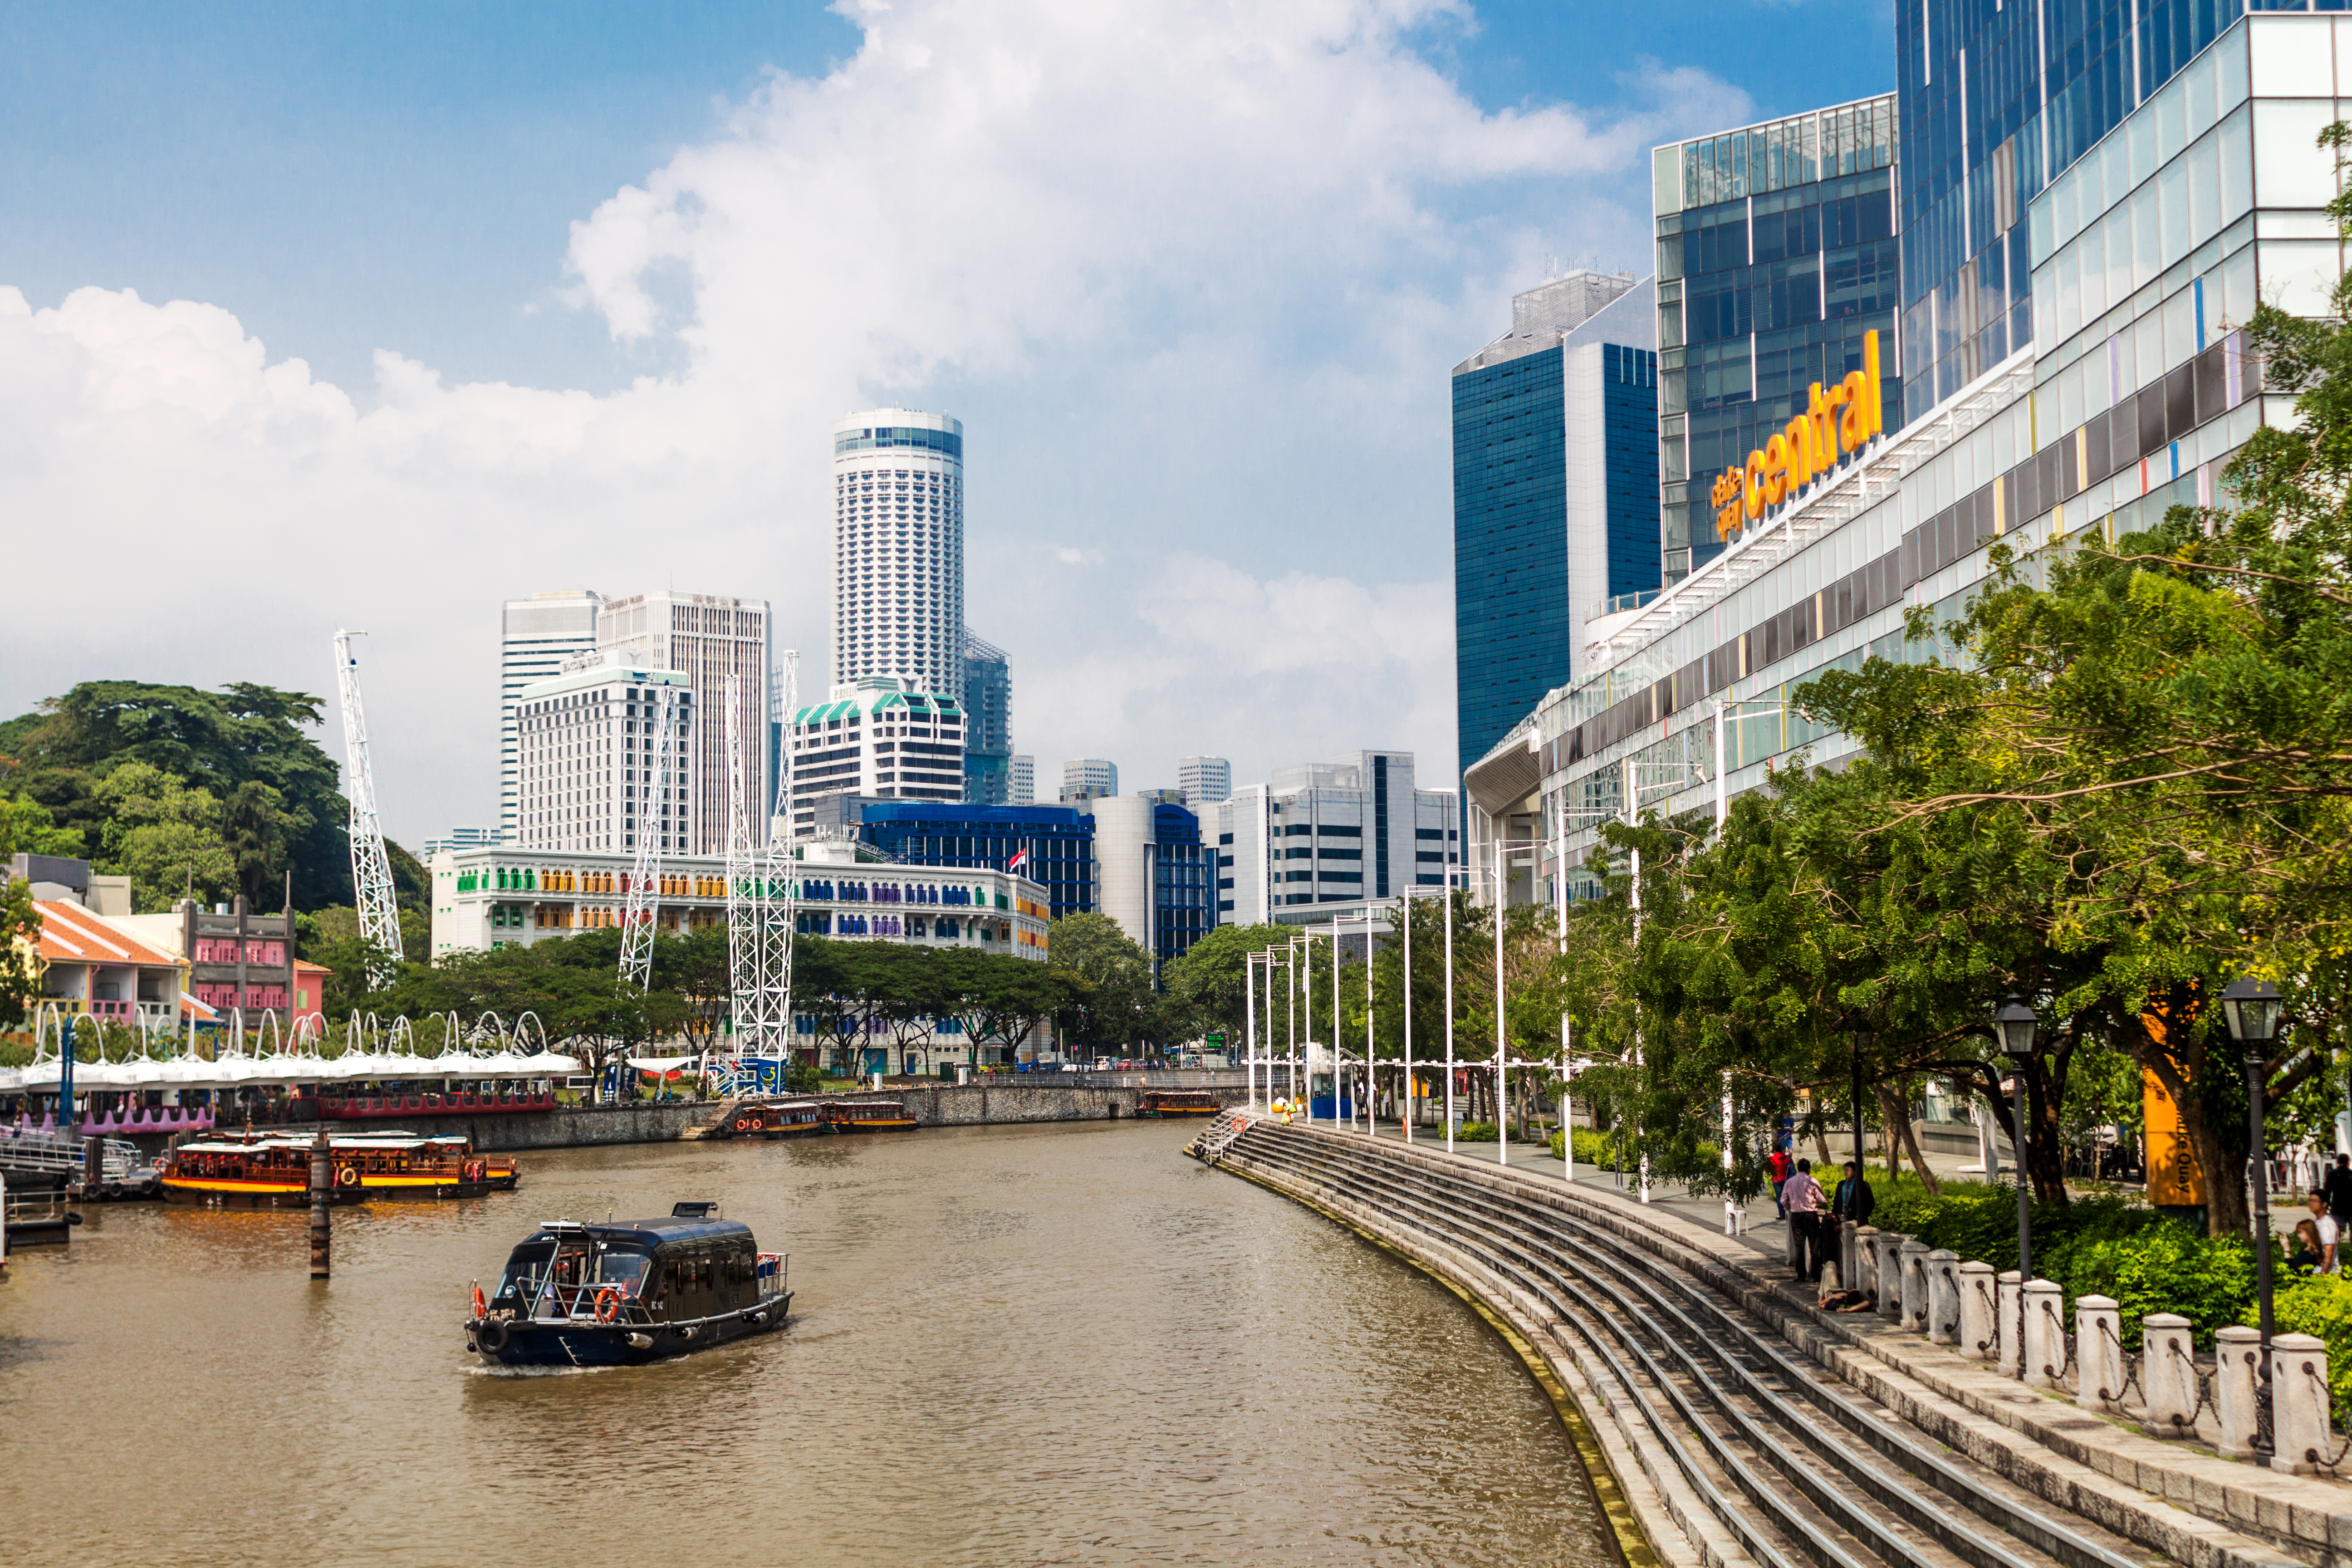
singapore, metropolitan area, urban area, city, cityscape, daytime, skyscraper, human settlement, skyline, metropolis, river, waterway, town, landmark, tower block, architecture, downtown, building, transport, bridge, sky, neighbourhood, mixed use, thoroughfare, street, road, infrastructure, tourism, canal, urban design, tower, bank, vehicle, nonbuilding structure, channel, condominium, traffic, commercial building